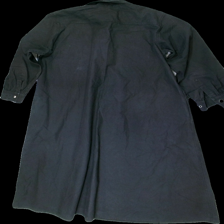
View: back
Type: Dress
Category: Ladies
Brand: Not in the list
Brand text on label: vuokko
Colors: Black
Material: 100% cotton
Cut: Regular
Size: S
Season: All
Stains: Major
Price range: 50-100
Recommended usage: Recycle